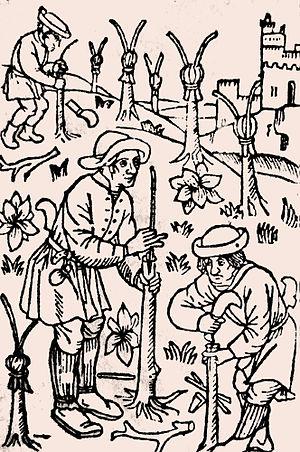
Plantation et le greffage des châtaigniers au XIVe siècle par Pietro de' Crescenzi
La farine de châtaigne corse est protégée depuis 2006 par une appellation d’origine contrôlée, et depuis 2010 par une appellation d'origine protégée au niveau de l'Union européenne. Après avoir été un des produits agricoles qui permit de lutter efficacement contre les disettes et la malnutrition, cette farine de châtaigne resta un mets paysan jusque dans les années 1900. Elle était consommée quotidiennement sous forme de bouillies, de crêpes ou de pain. Actuellement, la farine de châtaigne, exempte de gluten, est recherchée pour ses atouts nutritionnels puisqu'elle contient des protéines, des acides aminés essentiels, des fibres tout en ayant une faible quantité de matière grasse.